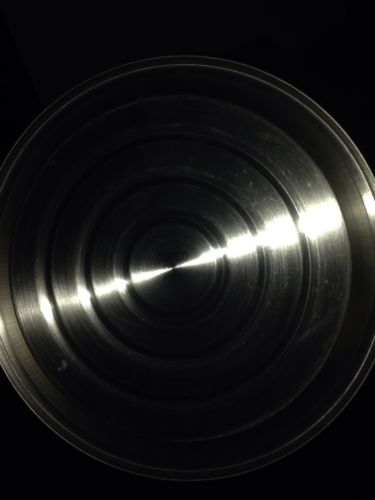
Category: kettle